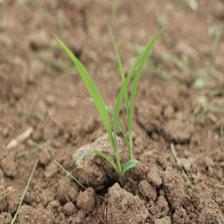
Label: Sorghum